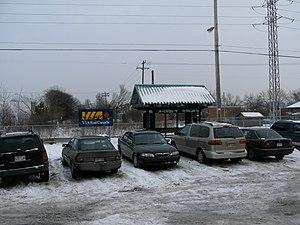
La gare Via Rail de Ahuntsic à Montréal, vue de l'avenue Durham.
La gare d'Ahuntsic à l'avenue Durham dans l'arrondissement Ahuntsic-Cartierville à Montréal est desservie par deux lignes de Via Rail Canada. La gare est à environ 500 mètres de marche de la station de métro Sauvé. La gare Sauvé de la ligne Mascouche est située dans les environs.